Gustave Worms

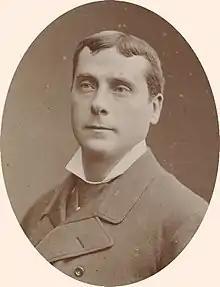
white man of middle years, clean=shaven with short, neat dark hair, in smart day wear with wing-collar and large necktie

Gustave-Hippolyte Worms (26 November 1836 – 19 November 1910) was a French actor and teacher of acting. After a successful student career at the Paris Conservatoire, he joined the Comédie-Française in 1858. Although elected to the company's élite group of sociétaires in 1864, he found his elevation blocked by the French government, and took up a ten-year engagement at the Théâtre-Michel in St. Petersburg, where his star status was recognised.